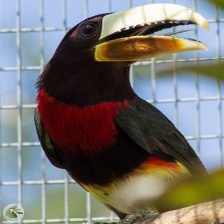
Species: IVORY BILLED ARACARI
Scientific name: PTEROGLOSSUS AZARA
ImageNet parent category: toucan